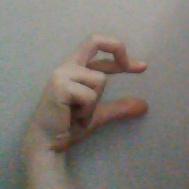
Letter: thal